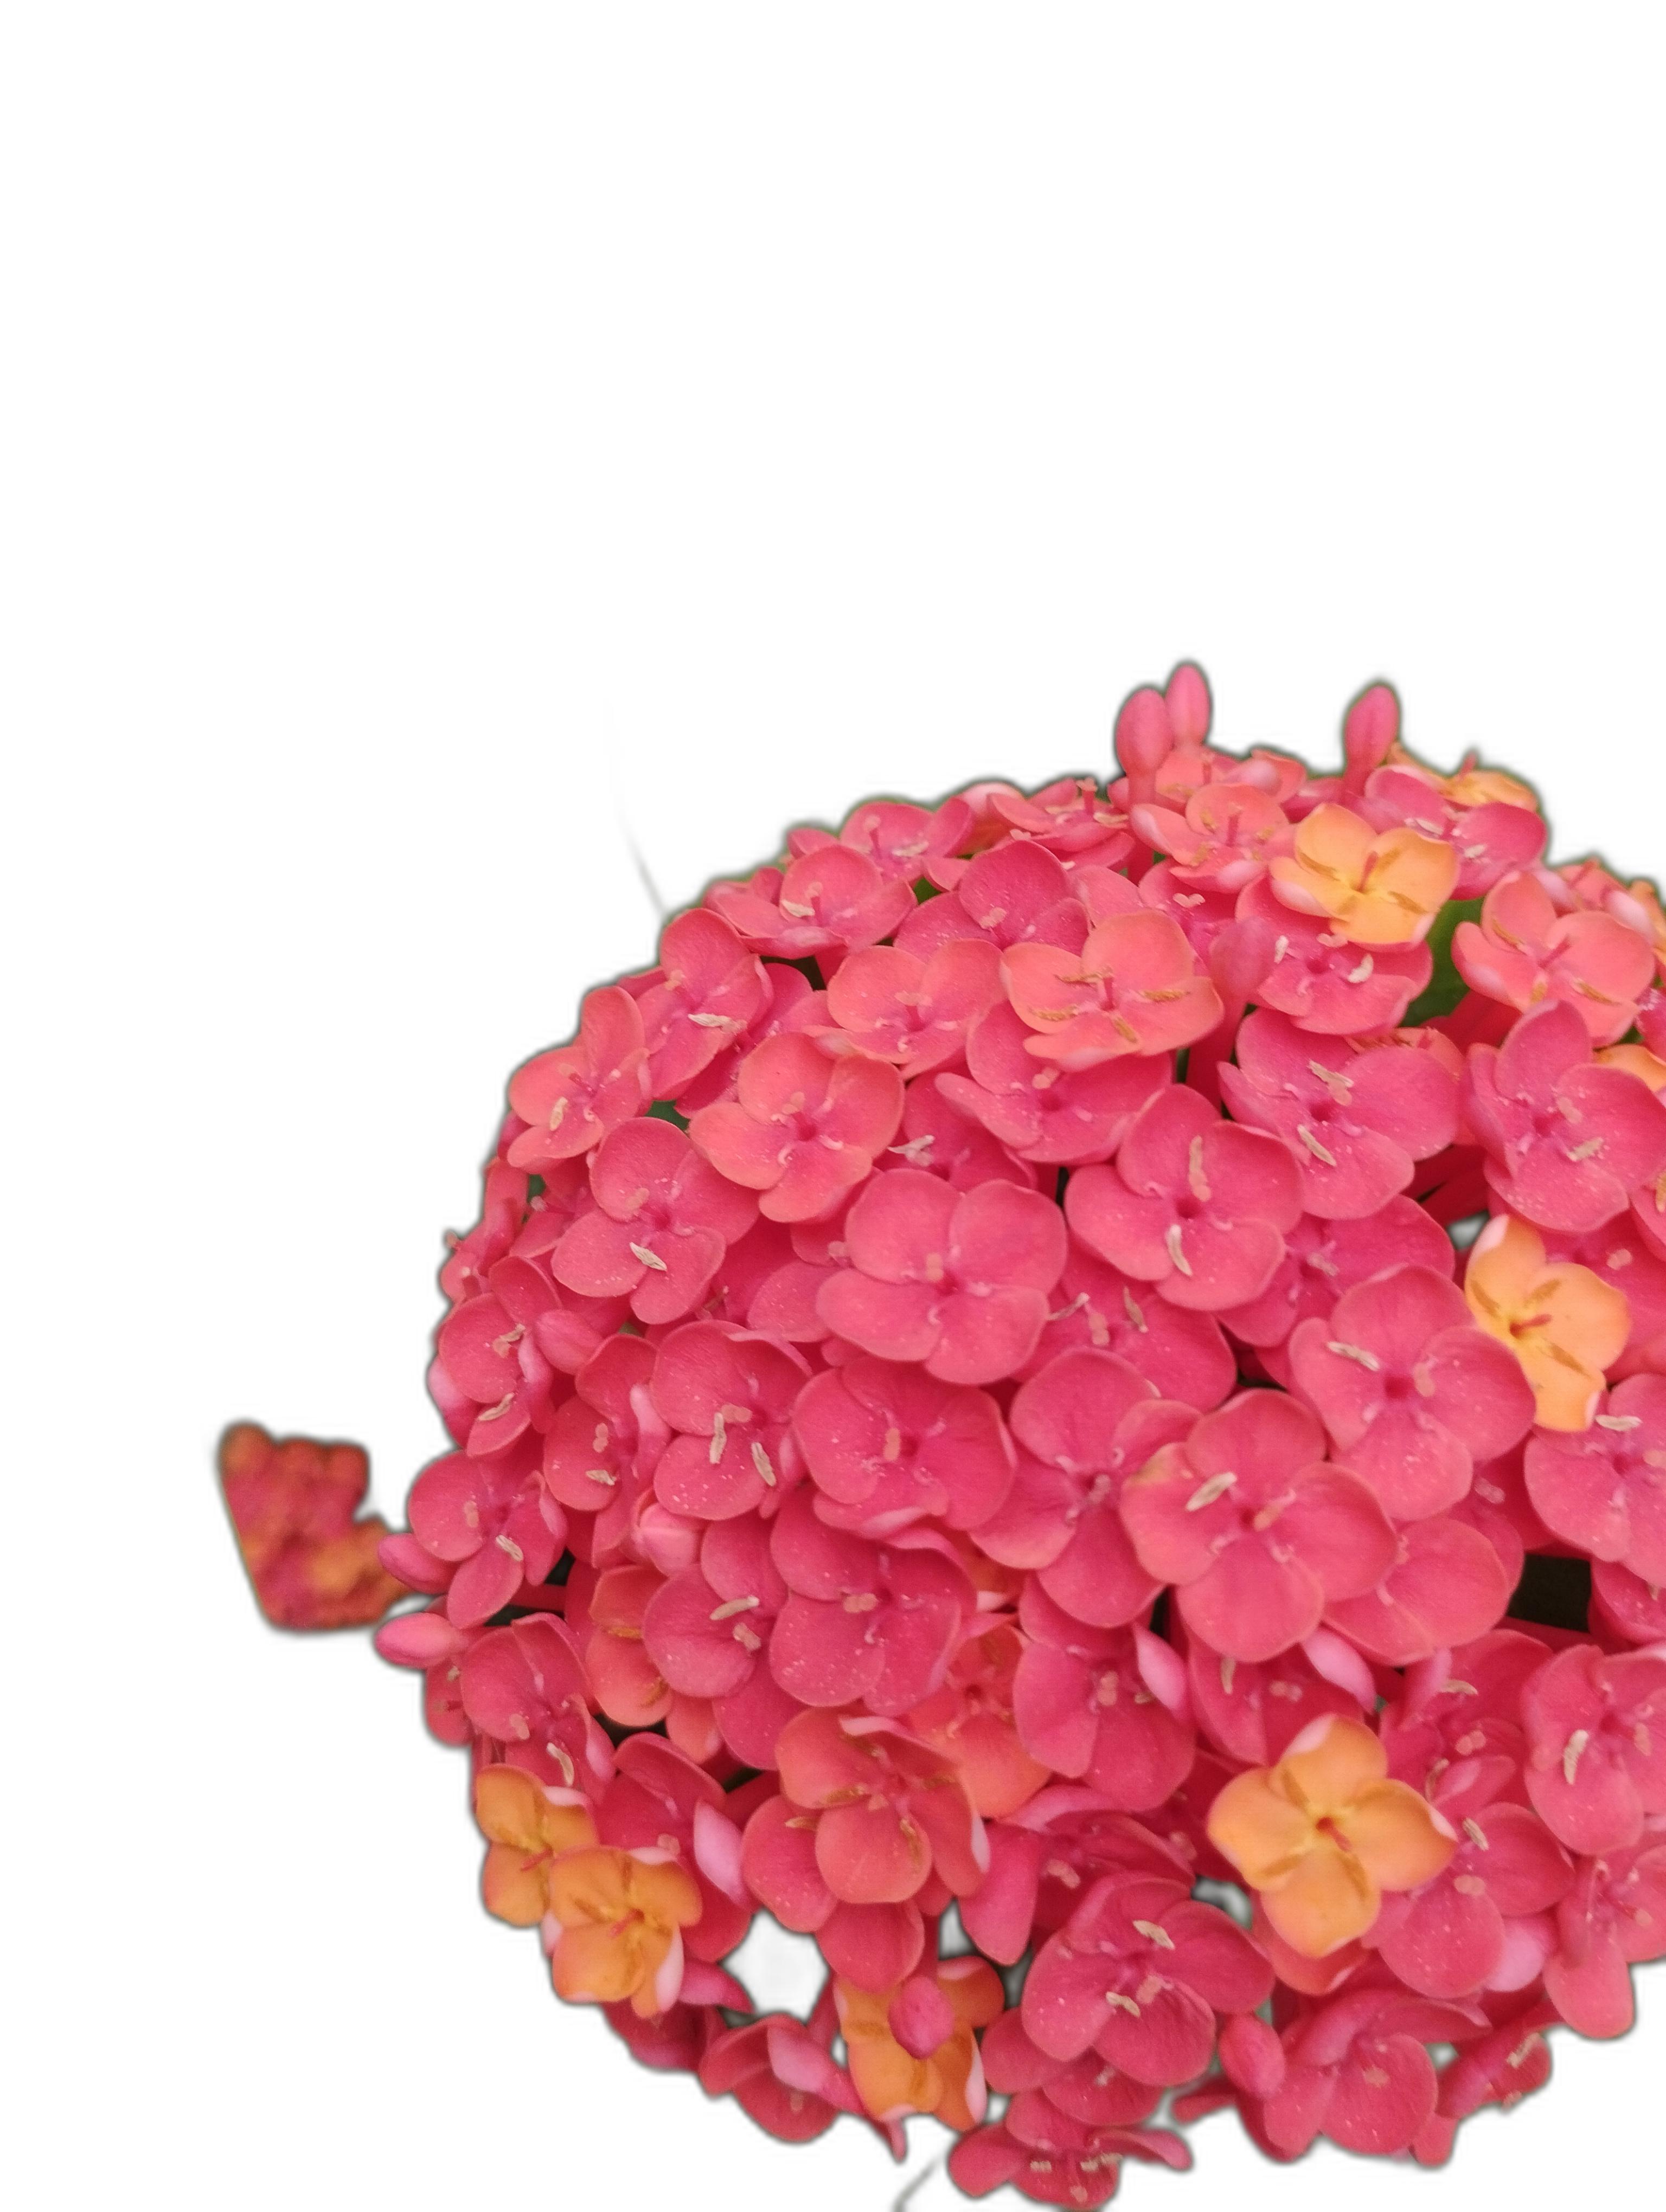
Label: Jungle geranium